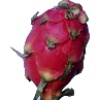
Label: Pitahaya Red 1